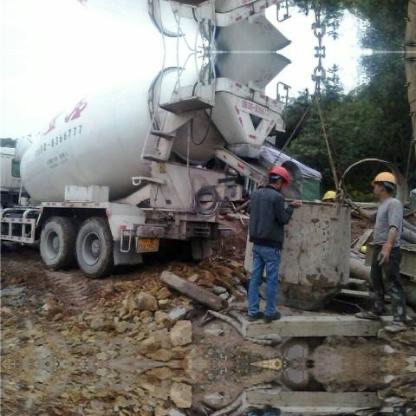
Objects in the image:
label: helmet
label: helmet